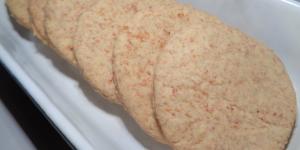
galletas de mantequilla para diabeticos